Burke County, North Carolina

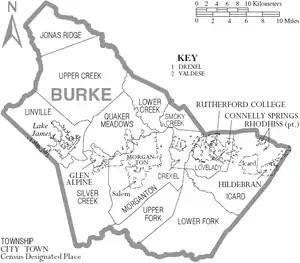
Map of Burke County with municipal and township labels

Although never explicitly mentioned by name in the novel, the hideout of Robur-the villain in Jules Verne's "Master of the World"-is thought to be Table Rock Mountain in Burke County.